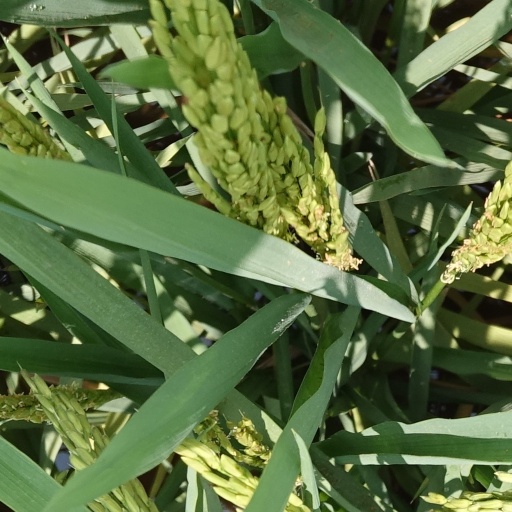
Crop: rice